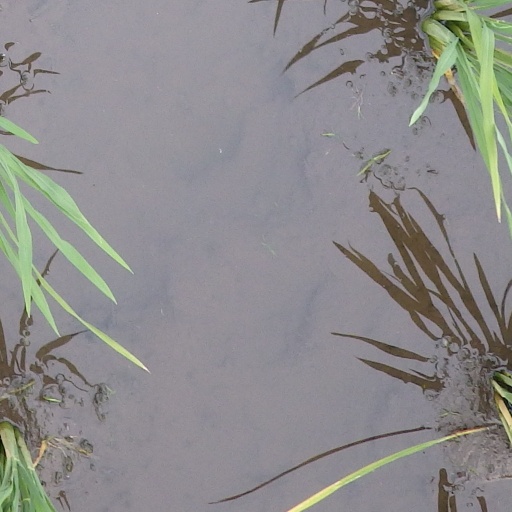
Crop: rice